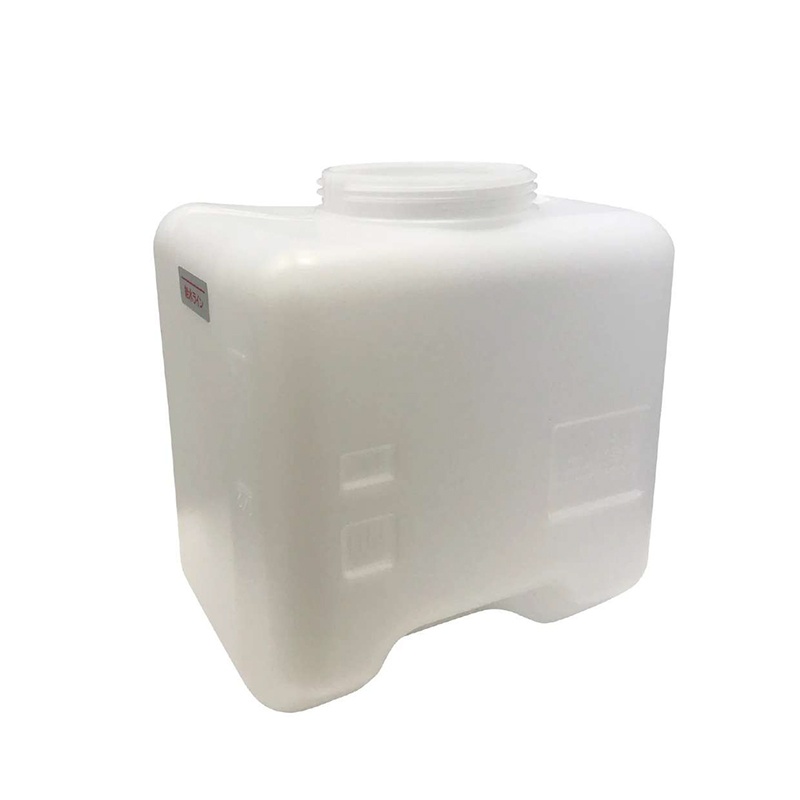
三菱重工冷熱　水タンク（スチーム式/60）　【品番：SHT129A007C】●
●ビーバー加湿器 roomist（ルーミスト）の別売品です。 ●水タンクは持ち運びしやすく、給水やお手入れがしやすい大口径設計です。 ※タンクキャップは別売となっております。 ＜取付可能機種＞ SHE60ED、SHE60FD、SHE60GD、SHE60HD、SHE60JD、SHE60KD、SHE60LD、SHE60MD、SHE60ND、SHE60PD、SHE60PDA、SHE60RD、SHE60RDA、SHE60SD、SHE60TD、SHE60VD ※この商品はSHT100N007の後継品です。 【メーカー名】三菱重工冷熱（株） 【メーカー品番】SHT129A007C 在庫あり納期:1 在庫なし納期:3
Brand: 三菱重工冷熱
Category: Home & Garden > Household Appliance Accessories > Humidifier Accessories > Humidifier Filters